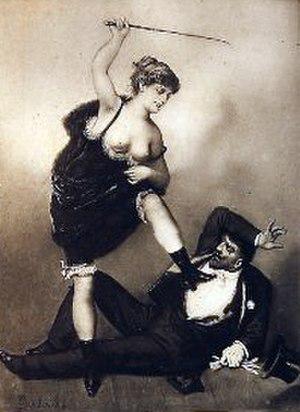
Illustration de Władysław Bakałowicz pour Sacher-Masoch. La Vénus à la fourrure, roman sur la flagellation, publié en 1902 dans une traduction de Raphaël Ledos de Beaufort
Leopold von Sacher-Masoch, né le 27 janvier 1836 à Lemberg en royaume de Galicie et de Lodomérie et mort le 9 mars 1895 à Lindheim, est un historien et écrivain journaliste. Le mot masochisme est formé à partir de son nom.